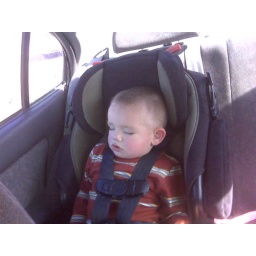
Chase sleeping in car seat